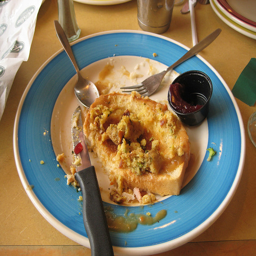
A plate of food with bread and vegetables.
A half eaten meal sits on a plate.
The meal being eaten at the table is on a blue and white plate with spoon, fork and knife.
A plate full of half eaten food with utensils.
A plate with silverware and half finished food.